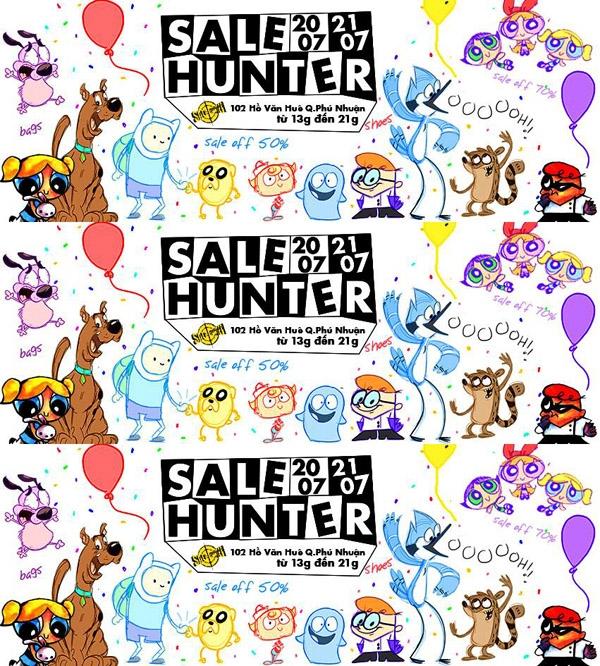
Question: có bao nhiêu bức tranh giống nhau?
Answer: có ba bức tranh